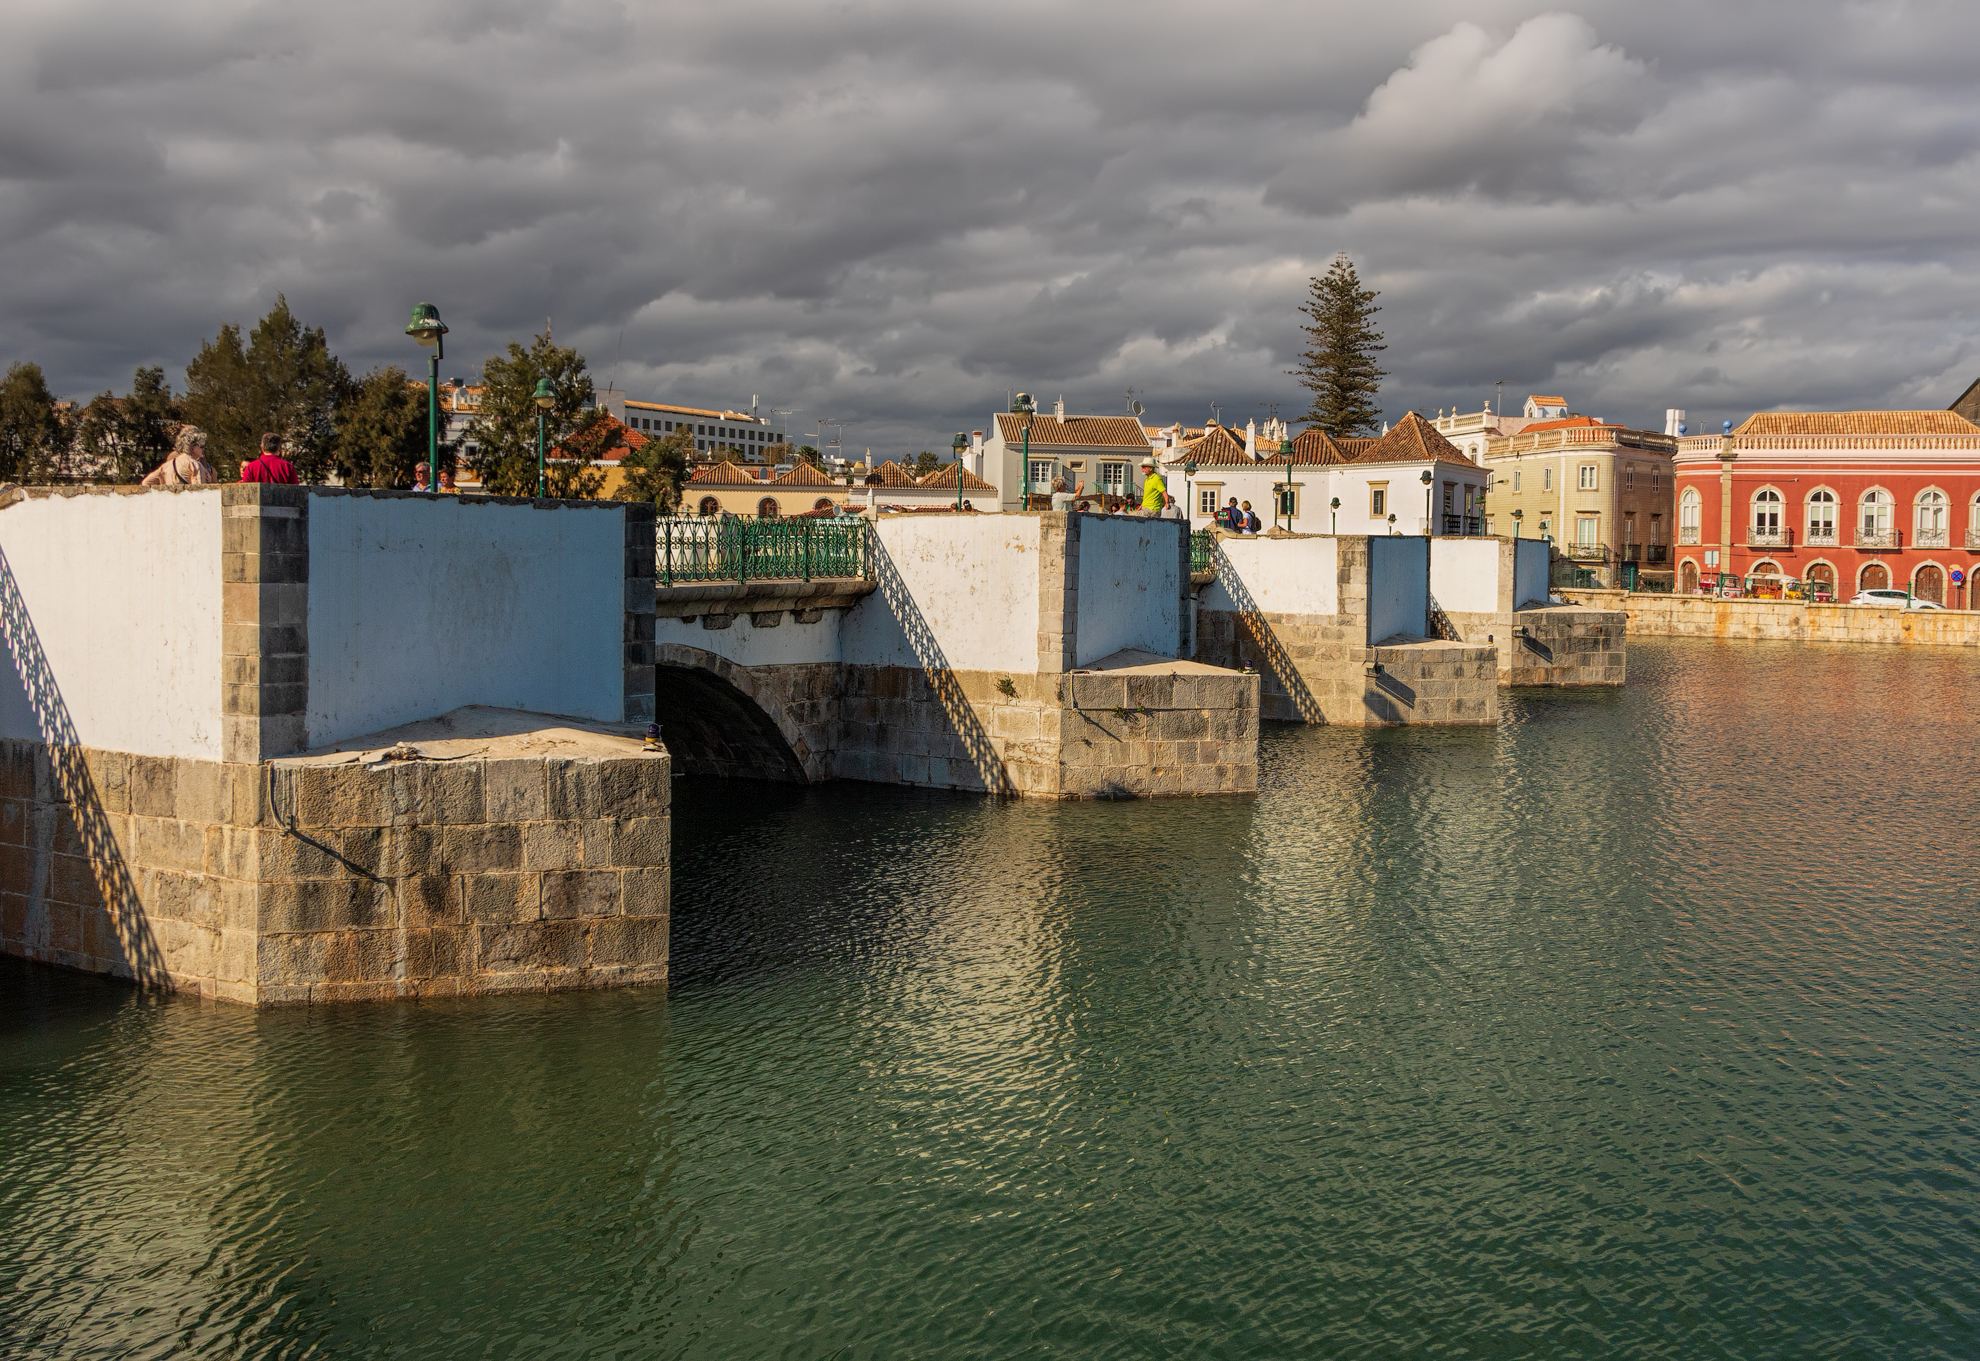
tavira, water, water resources, waterway, sky, river, architecture, infrastructure, reservoir, channel, photography, cloud, city, canal, bridge, nonbuilding structure